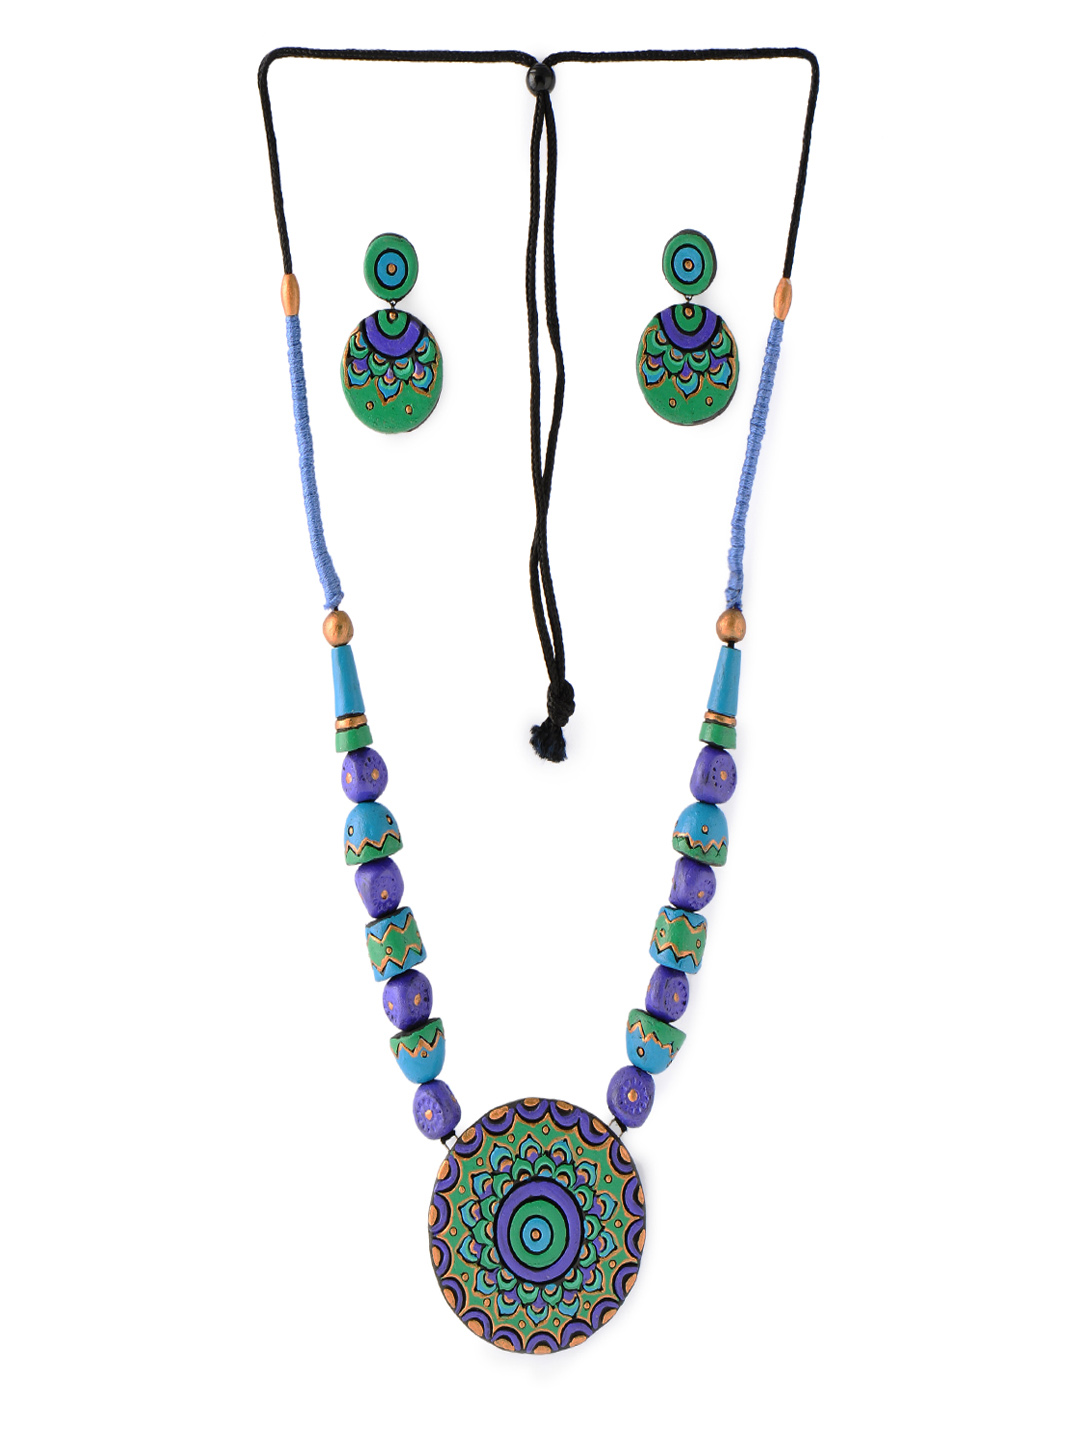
Adrika Purple Teracotta  Jewellery Set
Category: Accessories / Jewellery / Jewellery Set
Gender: Women
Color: Blue
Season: Winter 2015
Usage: Casual